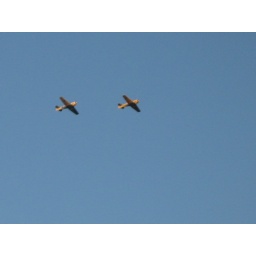
These two were wheeling about the sky over Encino as I rode back along the bike path this afternoon.